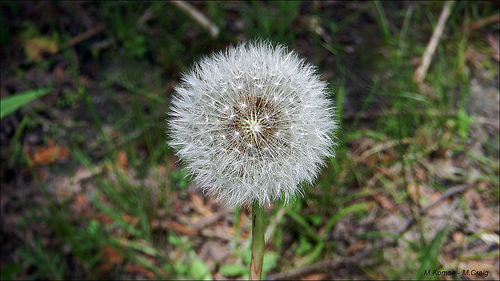
Flower: dandelion